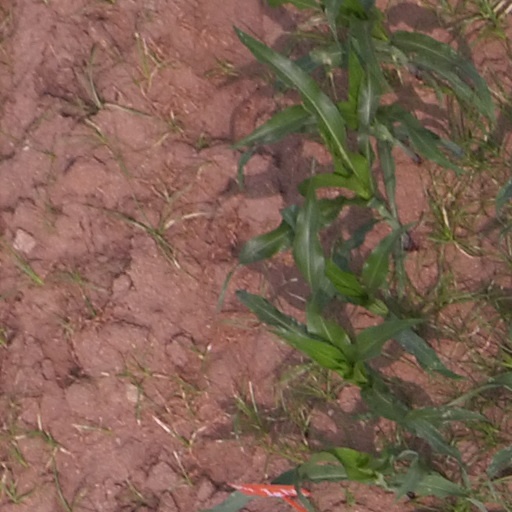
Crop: maize; corn